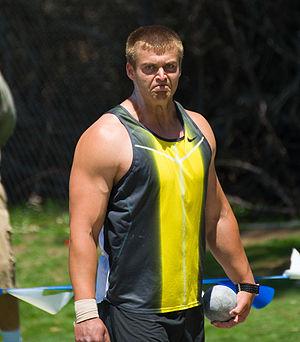
Lajos Kürthy est un athlète hongrois, spécialiste du lancer du poids et du lancer du disque. Il mesure 1,91 m pour 123 kg. Son club est le Mohácsi TE.